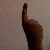
The image shows a hand gesture representing the number 1 in Indian Sign Language.